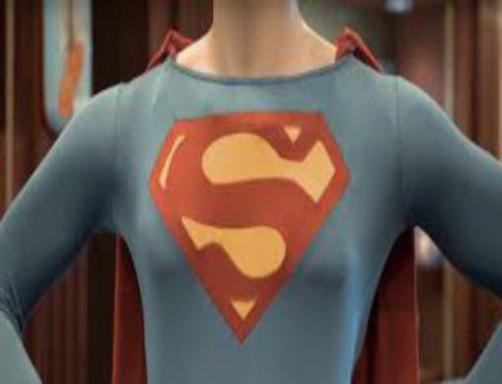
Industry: Leisure